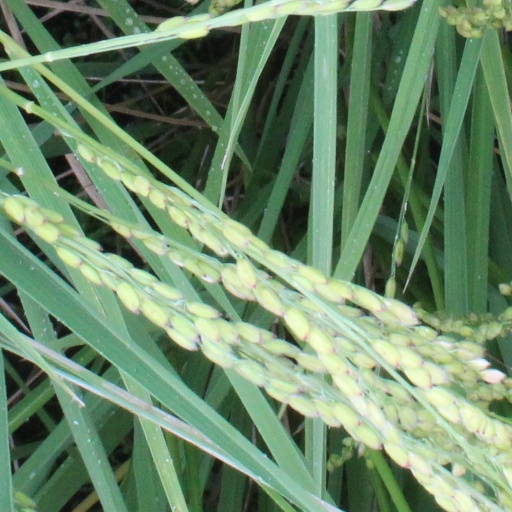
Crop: rice